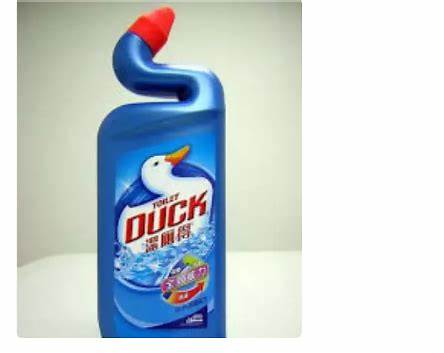
Waste category: plastic